University College, Toronto

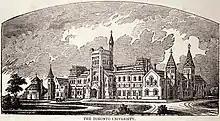
University College, c. 1860

Shortly after taking power in the first responsible government of the Province of Canada, Reformist politicians led by Robert Baldwin wrested control of King's College from the Church of England in 1849 and renamed it the University of Toronto. Baldwin envisioned that denominational colleges would soon decide to affiliate themselves under the secular University of Toronto "with some vague status, perhaps as divinity halls". His hopes were dashed when the Presbyterian Queen's College in Kingston opted to stay independent. Baldwin resigned as premier in 1851, leaving his successor, Francis Hincks, to find another way to persuade the denominational colleges. Hincks decided that the university should adopt the collegiate university governance model, used for centuries at Oxbridge and more recently at the University of London.